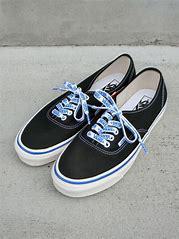
Brand: Vans
Model: Anaheim Factory Authentic 44 DX